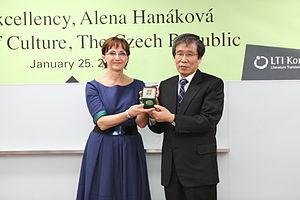
Kim Seong-kon, ou Seong-kon Kim, est un universitaire, critique littéraire et auteur sud-coréen, né le 9 août 1949.